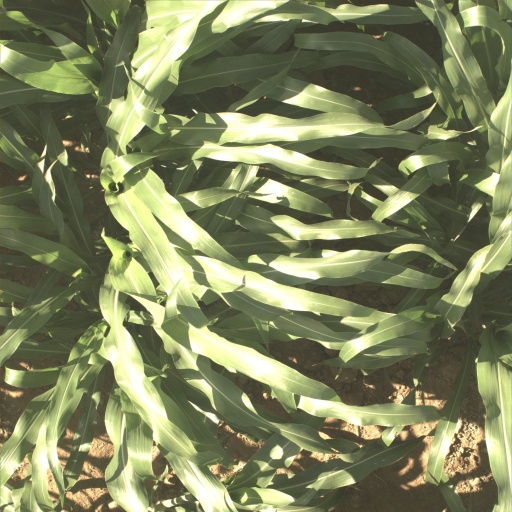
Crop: sorghum